Poltava Art Museum

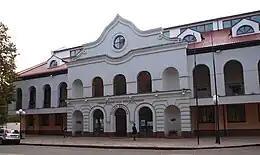
Poltava Art Gallery (Nikolai Yaroshenko Art Museum), Yevopeiska Street, Poltava

 is a public art gallery in Poltava, Ukraine which contains many works of native and foreign art and a rich ethnographic collection.